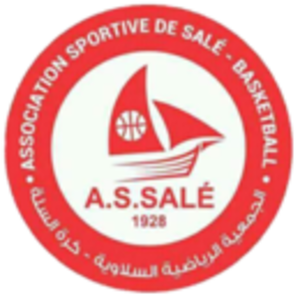
Logo de l'équipe Association sportive de Salé Baskeball